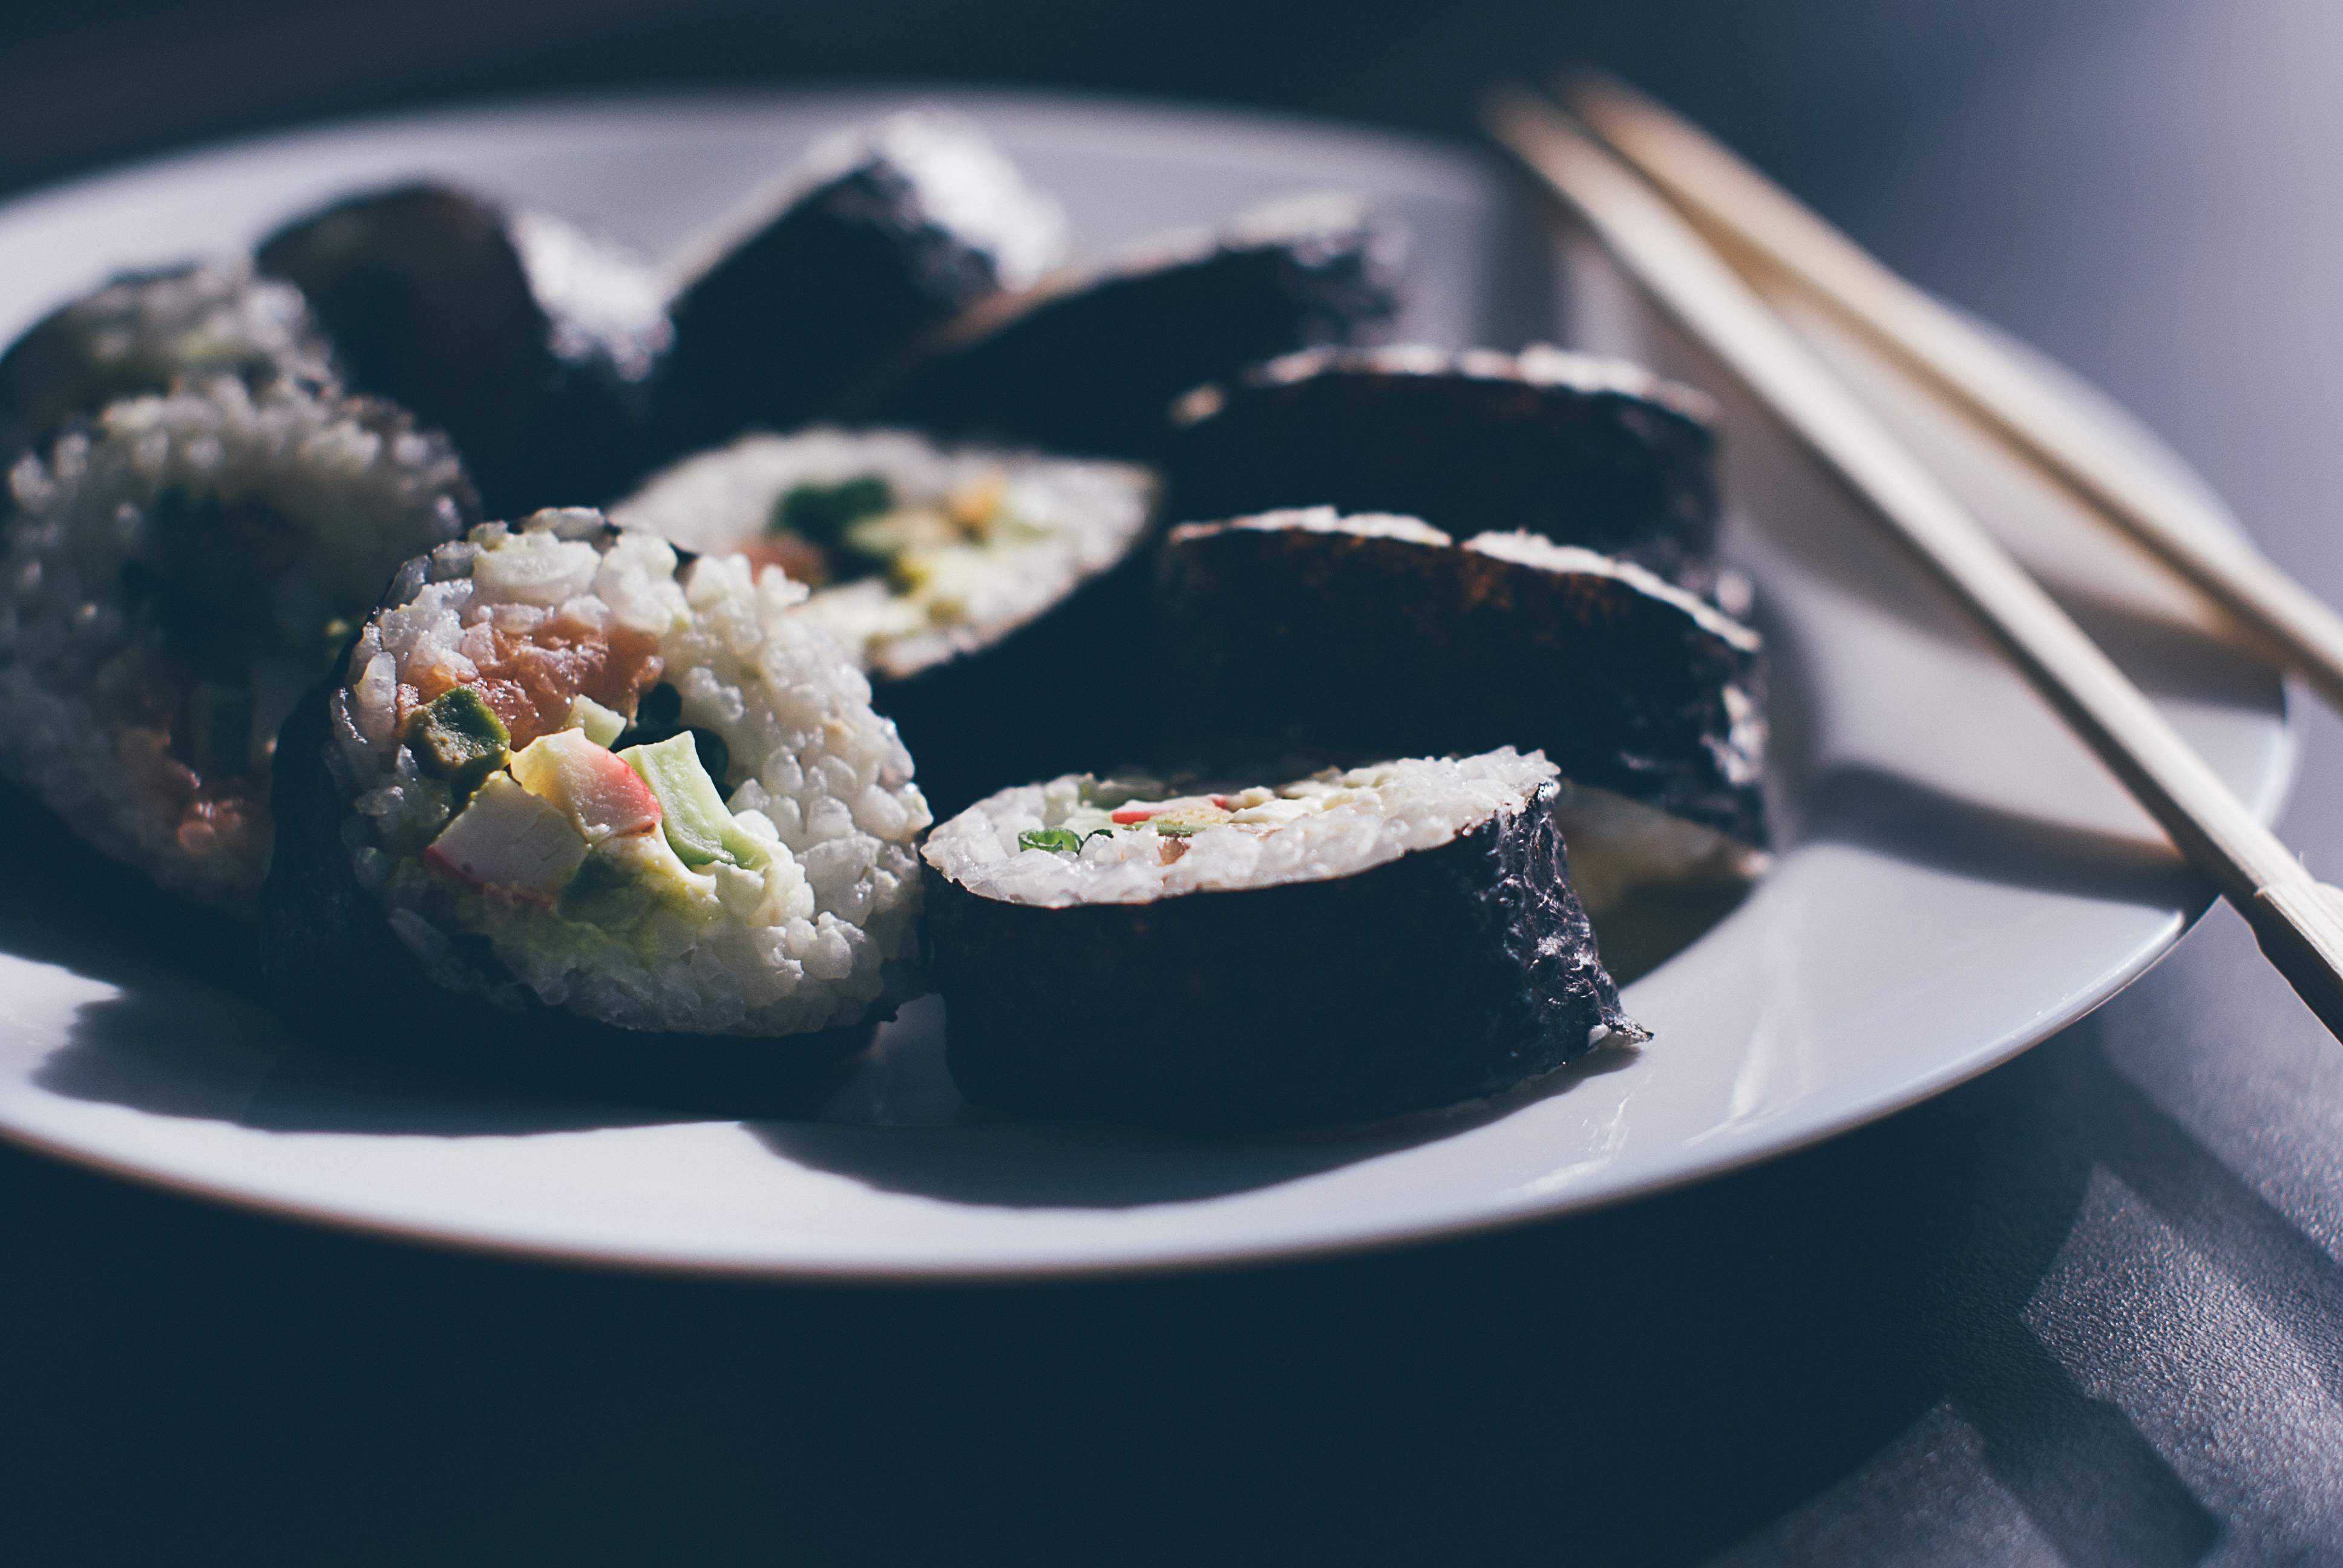
dish, meal, food, cuisine, asian food, sushi, japanese food, chopsticks, gimbap, california roll